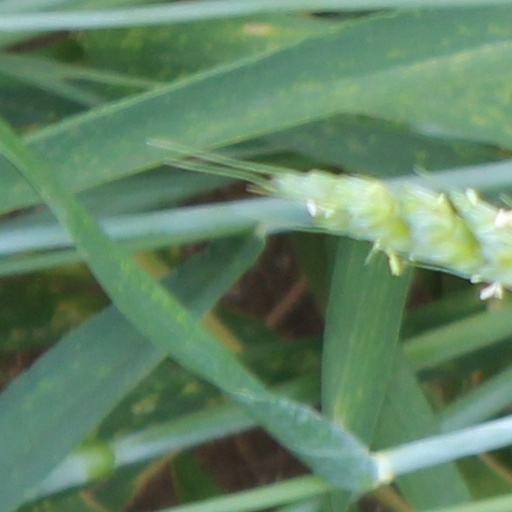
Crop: wheat